Juozas Girnius

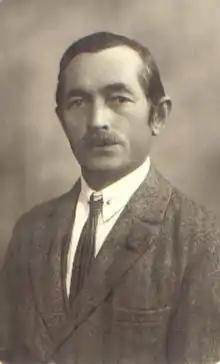
Juozas Girnius (1915–1994), Lithuanian existentialist philosopher

Juozas Girnius (May 23, 1915 in Sudeikiai, Utena district – September 13, 1994 in Boston, Massachusetts) was a Lithuanian existentialist philosopher. His philosophy combined existentialism, Catholicism, and Lithuanian nationalism. Together with Antanas Maceina and Stasys Šalkauskis, Girnius became a cornerstone of modern Lithuanian philosophy. In 1994, he was awarded the Order of the Lithuanian Grand Duke Gediminas.